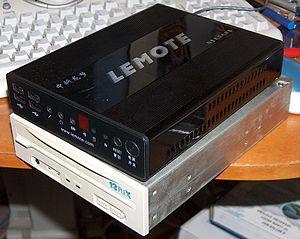
Loongson est une marque de microprocesseurs chinoise appartenant à la société BLX IC Design.